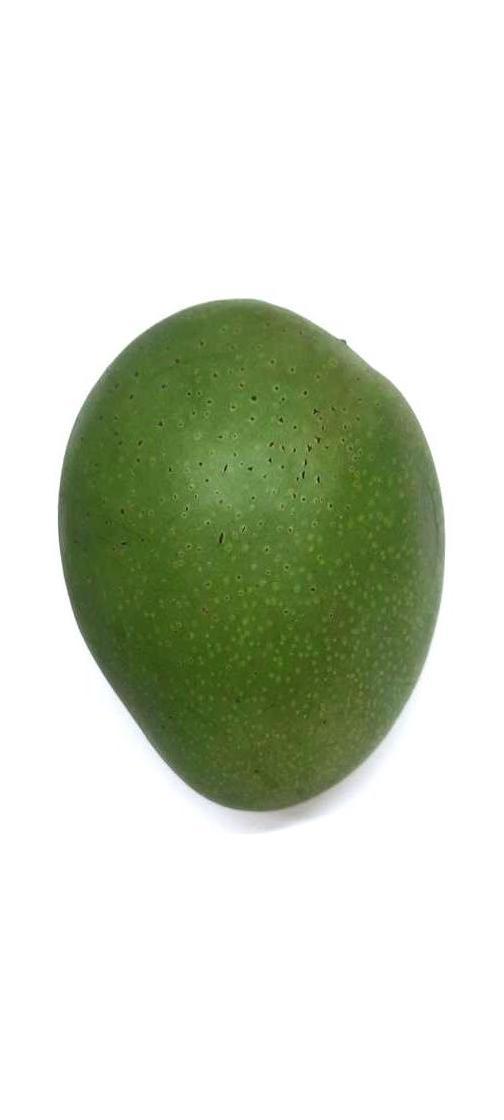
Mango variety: Ashshina Zhinuk